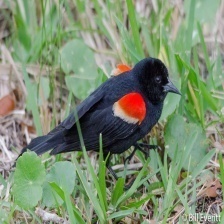
Species: RED WINGED BLACKBIRD
Scientific name: AGELAIUS PHOENICEUS